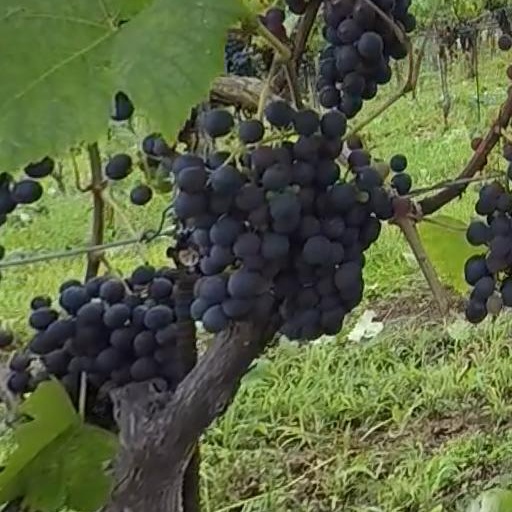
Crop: grape